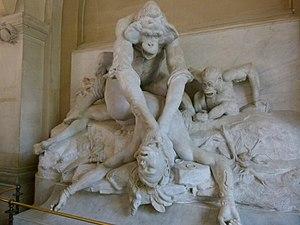
Sculpture ""Orang-outang étranglant un sauvage de Bornéo"" au Jardin des Plantes à l'entrée de la galerie de paléontologie"
Emmanuel Frémiet, né à Montrouge le 6 décembre 1824 et mort à Paris le 10 septembre 1910, est un sculpteur français.